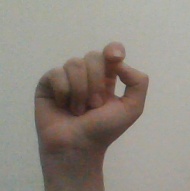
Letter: fa